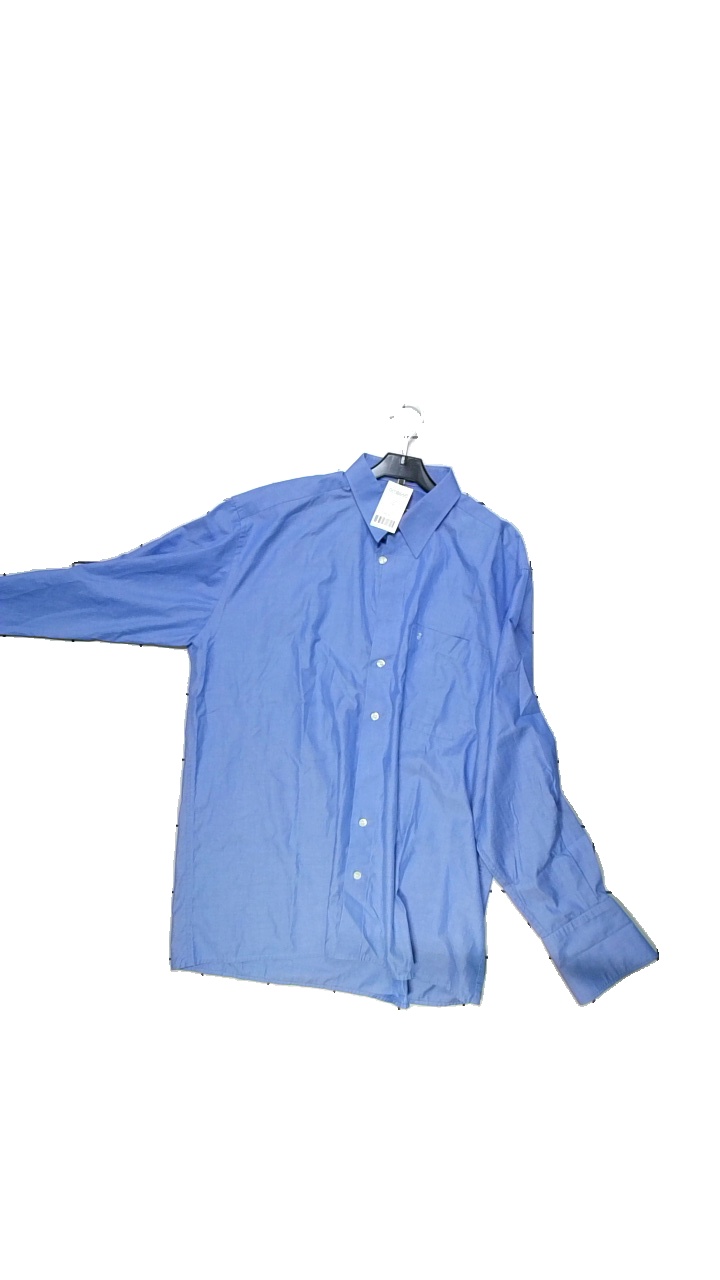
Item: Shirt (Men)
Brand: Eterna
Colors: Blue
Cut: Regular
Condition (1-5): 5
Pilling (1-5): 5
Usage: Reuse
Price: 50-100